John Luther (film)

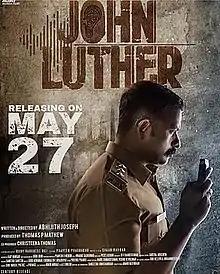
Theatrical release poster

John Luther is a 2022 Indian Malayalam-language crime thriller film directed by Abhijith Joseph in his directorial debut and stars Jayasurya in the lead role. principal photography of the film began in November 2021.